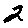
Label: 2